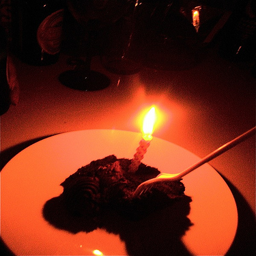
a small plate that has a piece of cake with a candle on it
a close up of a cake on a plate
A small cake with a candle on top of it.
A picture with an orange glow shows a suggestion of wine glasses and  a table, while front and center sits a plate with a half eaten cupcake, or slice of cake, with a candle burning in it and a spoon.
A fork stuck into a small cake with a lit candle